Marquette Harbor Light

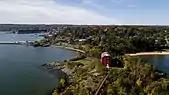
Marquette Harbor Light

Construction of the current structure began in 1865. The 1-story dwelling shares its design with the lighthouses on Granite Island, Gull Rock and Huron Island. It includes a set of cast-iron spiral stairs winding from the first floor to the lantern centered on the square gallery atop the tower, a decagonal cast-iron lantern was installed, and a new fixed white Fourth Order Fresnel lens with a 190° arc of visibility was assembled atop its cast-iron pedestal. The focal plane is at above the lake, and was visible for a distance of 10 nautical miles in clear weather. Pictures before and after the dwelling modifications are available. A second story was added in 1910.